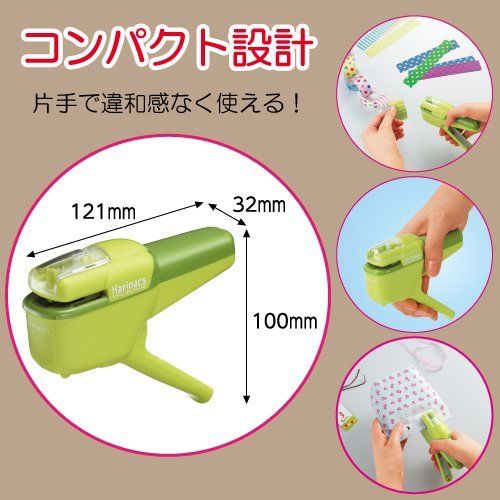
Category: stapler